A Still Small Voice

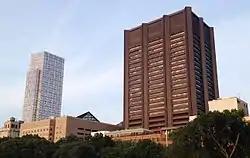
Buildings of Mount Sinai seen from Central Park

In this documentary, Luke Lorentzen immerses himself in Mount Sinai Hospital (Manhattan), an American hospital, and records the quiet but powerful emotions and close and personal interactions of the subjects. The film features Mati, a chaplain finishing her one-year hospital training with the guidance of her mentor. They face the challenging task of offering spiritual support to patients and families who are in distress or mourning, especially during a pandemic. The film also shows us that the helpers also need help sometimes.